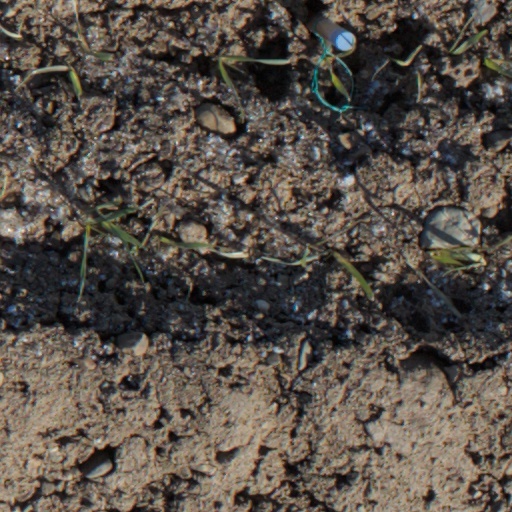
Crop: wheat